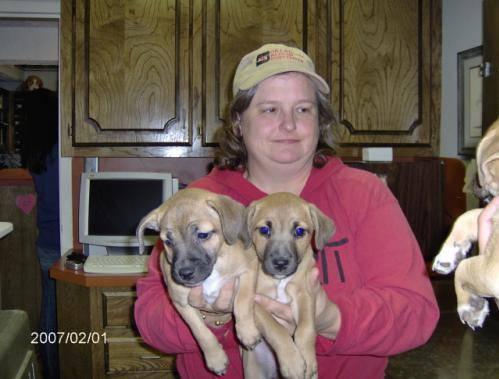
dog